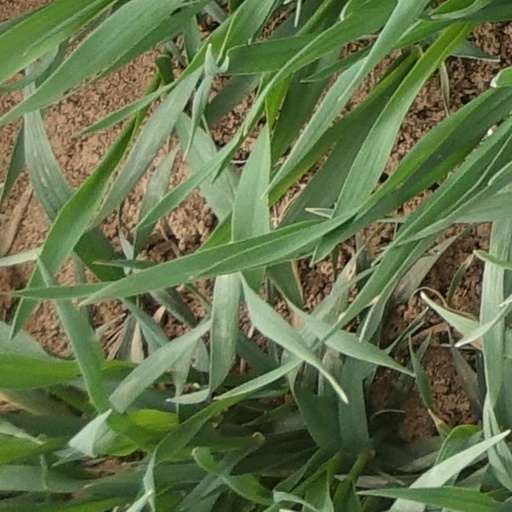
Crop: wheat